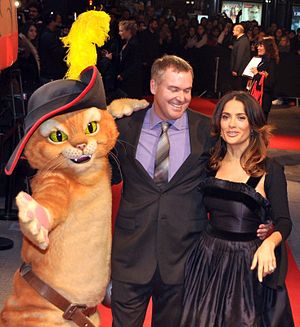
Den Bestøvlede Kat (film) / Origninale stemmer (udvalgt)
Filmens instruktør Chris Miller og Salma Hayek ved filmens 3D-premiere i Paris i 2011
Den Bestøvlede Kat, er en amerikansk computeranimationsfilm, instrueret af Chris Miller. Filmen havde præmiere den 28. oktober, 2011. Filmen er en spin-off af Shrek og handler om figuren Den Bestøvlede Kat som først optrådte som en bifigur i Shrek 2. Den kan ses i 2D, Digital 3D og IMAX 3D. I 2011 fik filmen en oscarnominering i kategorien bedste animerede film.